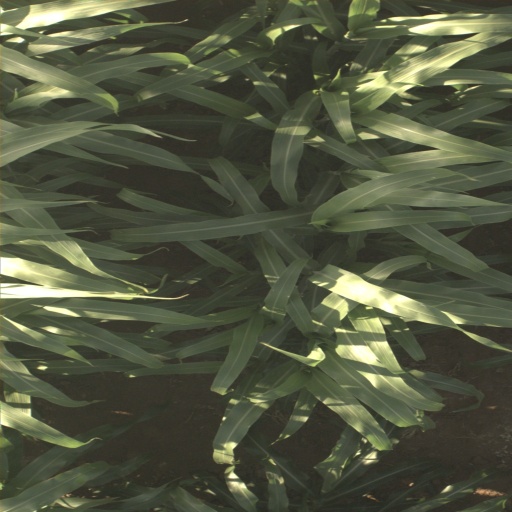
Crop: sorghum